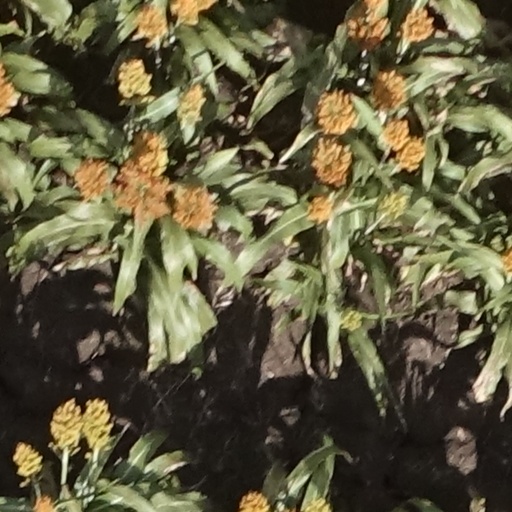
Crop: sorghum